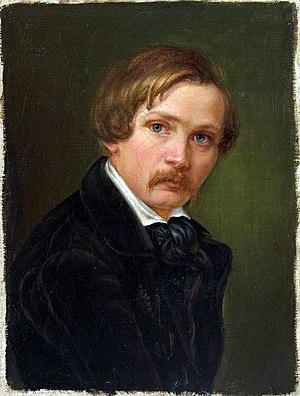
Johann Joseph Eugen von Guérard, né à Vienne le 17 novembre 1811 et mort à Londres le 17 avril 1901, est un artiste autrichien, actif en Australie entre 1852 et 1882. En Australie, il est habituellement désigné sous le nom d'Eugene von Guerard.